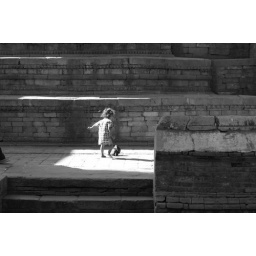
Little girl playing with litter bag in Bhaktapur